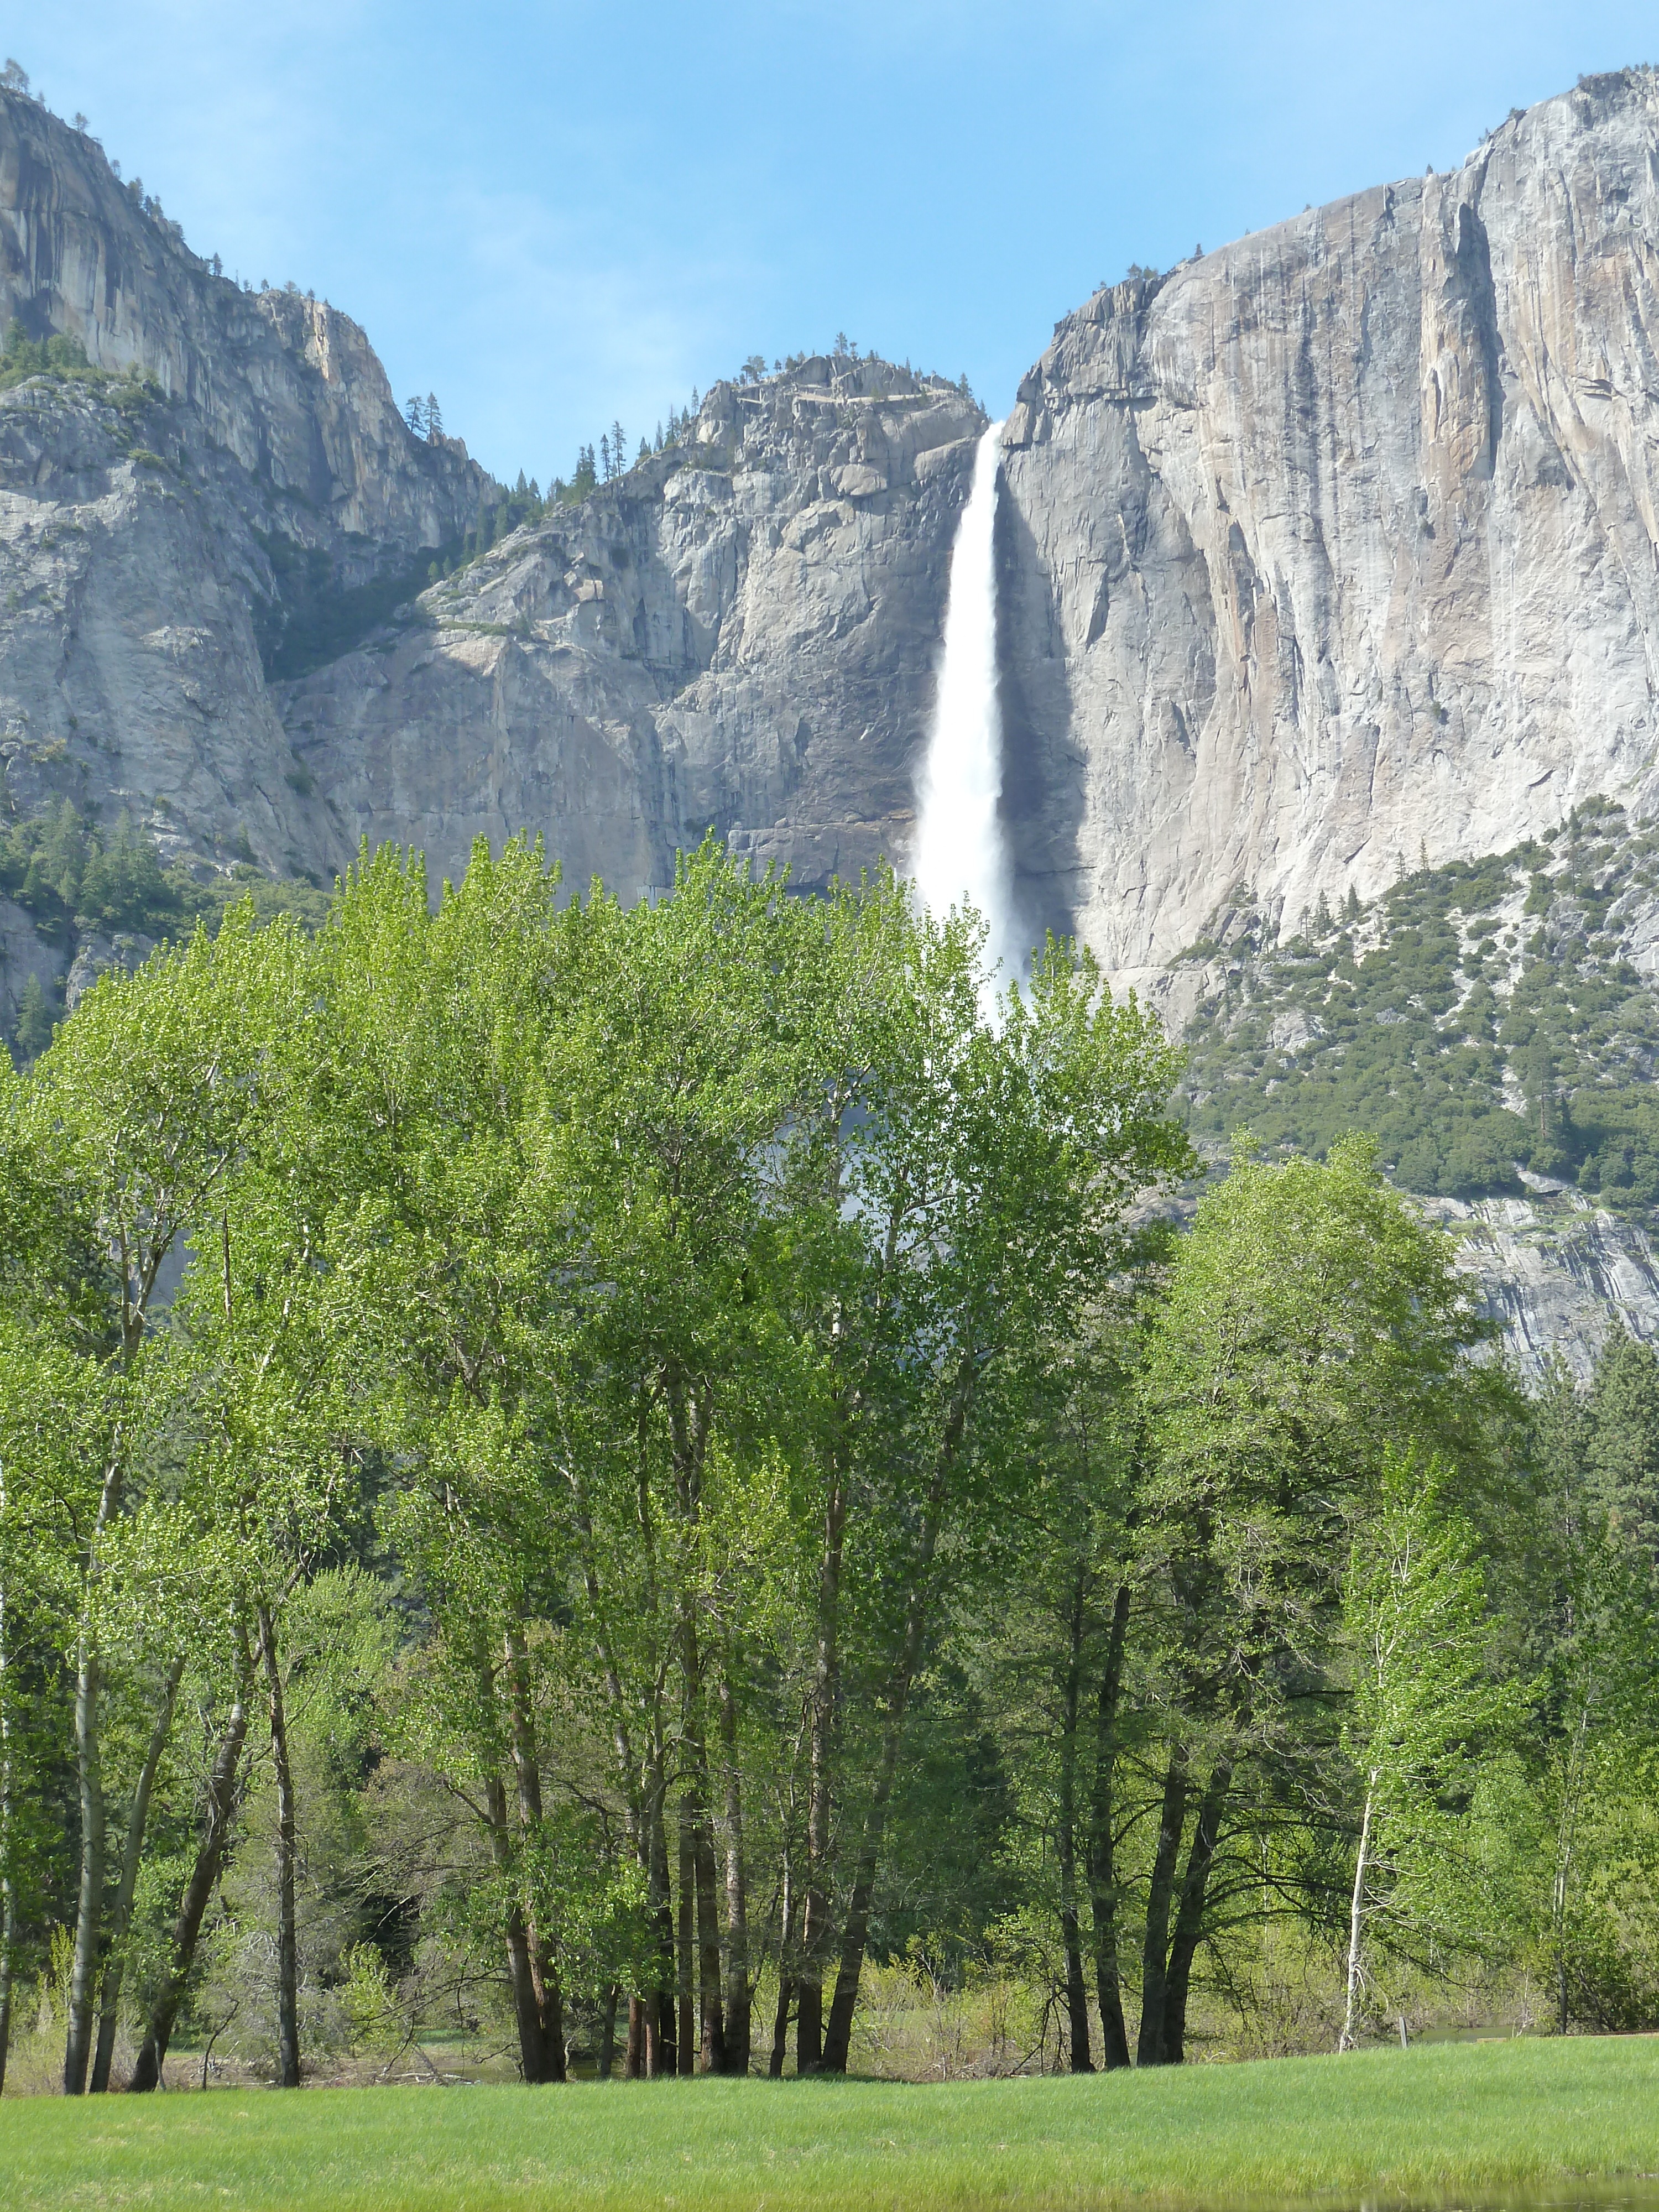
landscape, tree, nature, forest, waterfall, mountain, meadow, valley, mountain range, yosemite, park, roadtrip, national park, california, woods, mountains, plateau, mountainous landforms